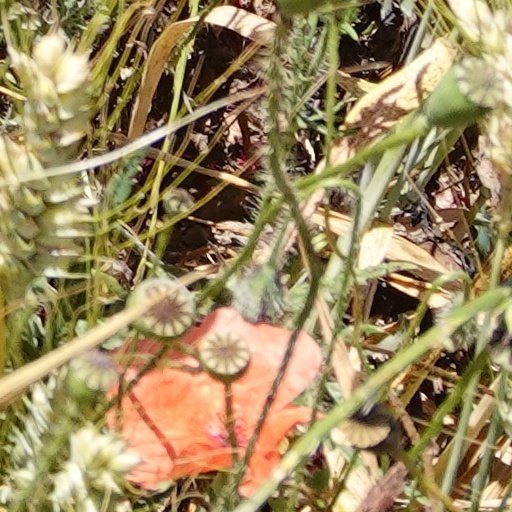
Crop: wheat